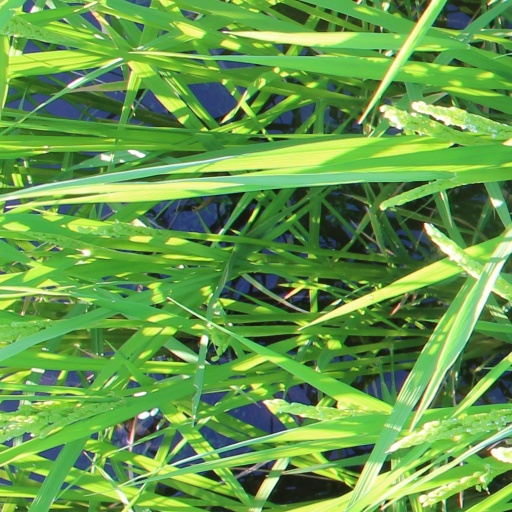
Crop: rice